Andrés Espinosa

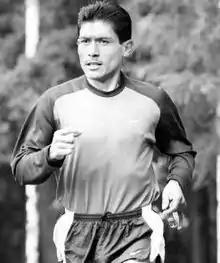
Espinosa in action

Andrés Espinoza Pérez (born 4 February 1963) is a Mexican former long-distance runner who specialized in marathon races.